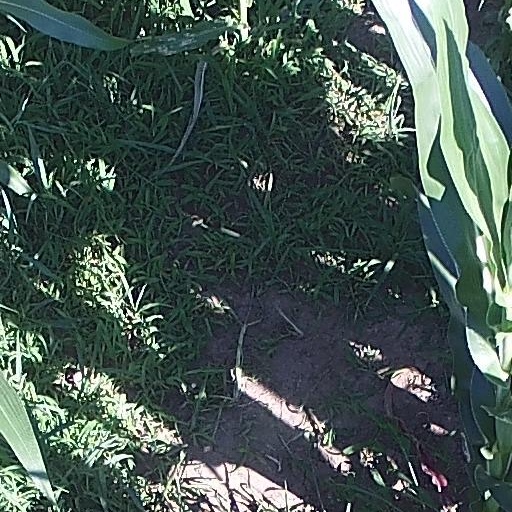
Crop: maize; corn